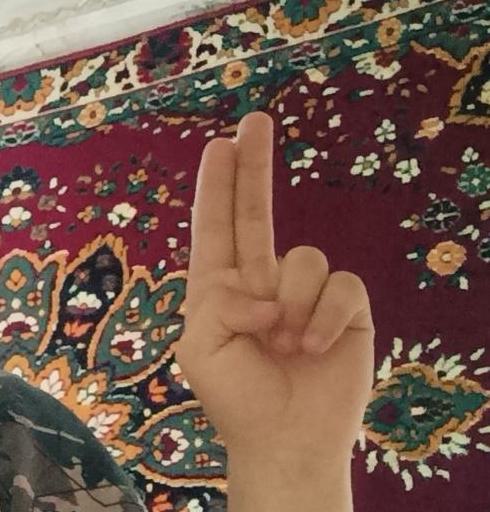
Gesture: two_up